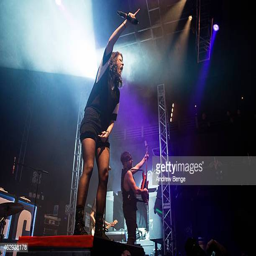
artist of pop punk artist performs on stage